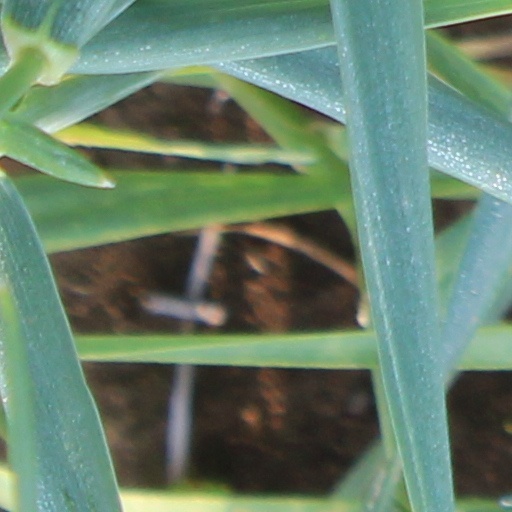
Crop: wheat